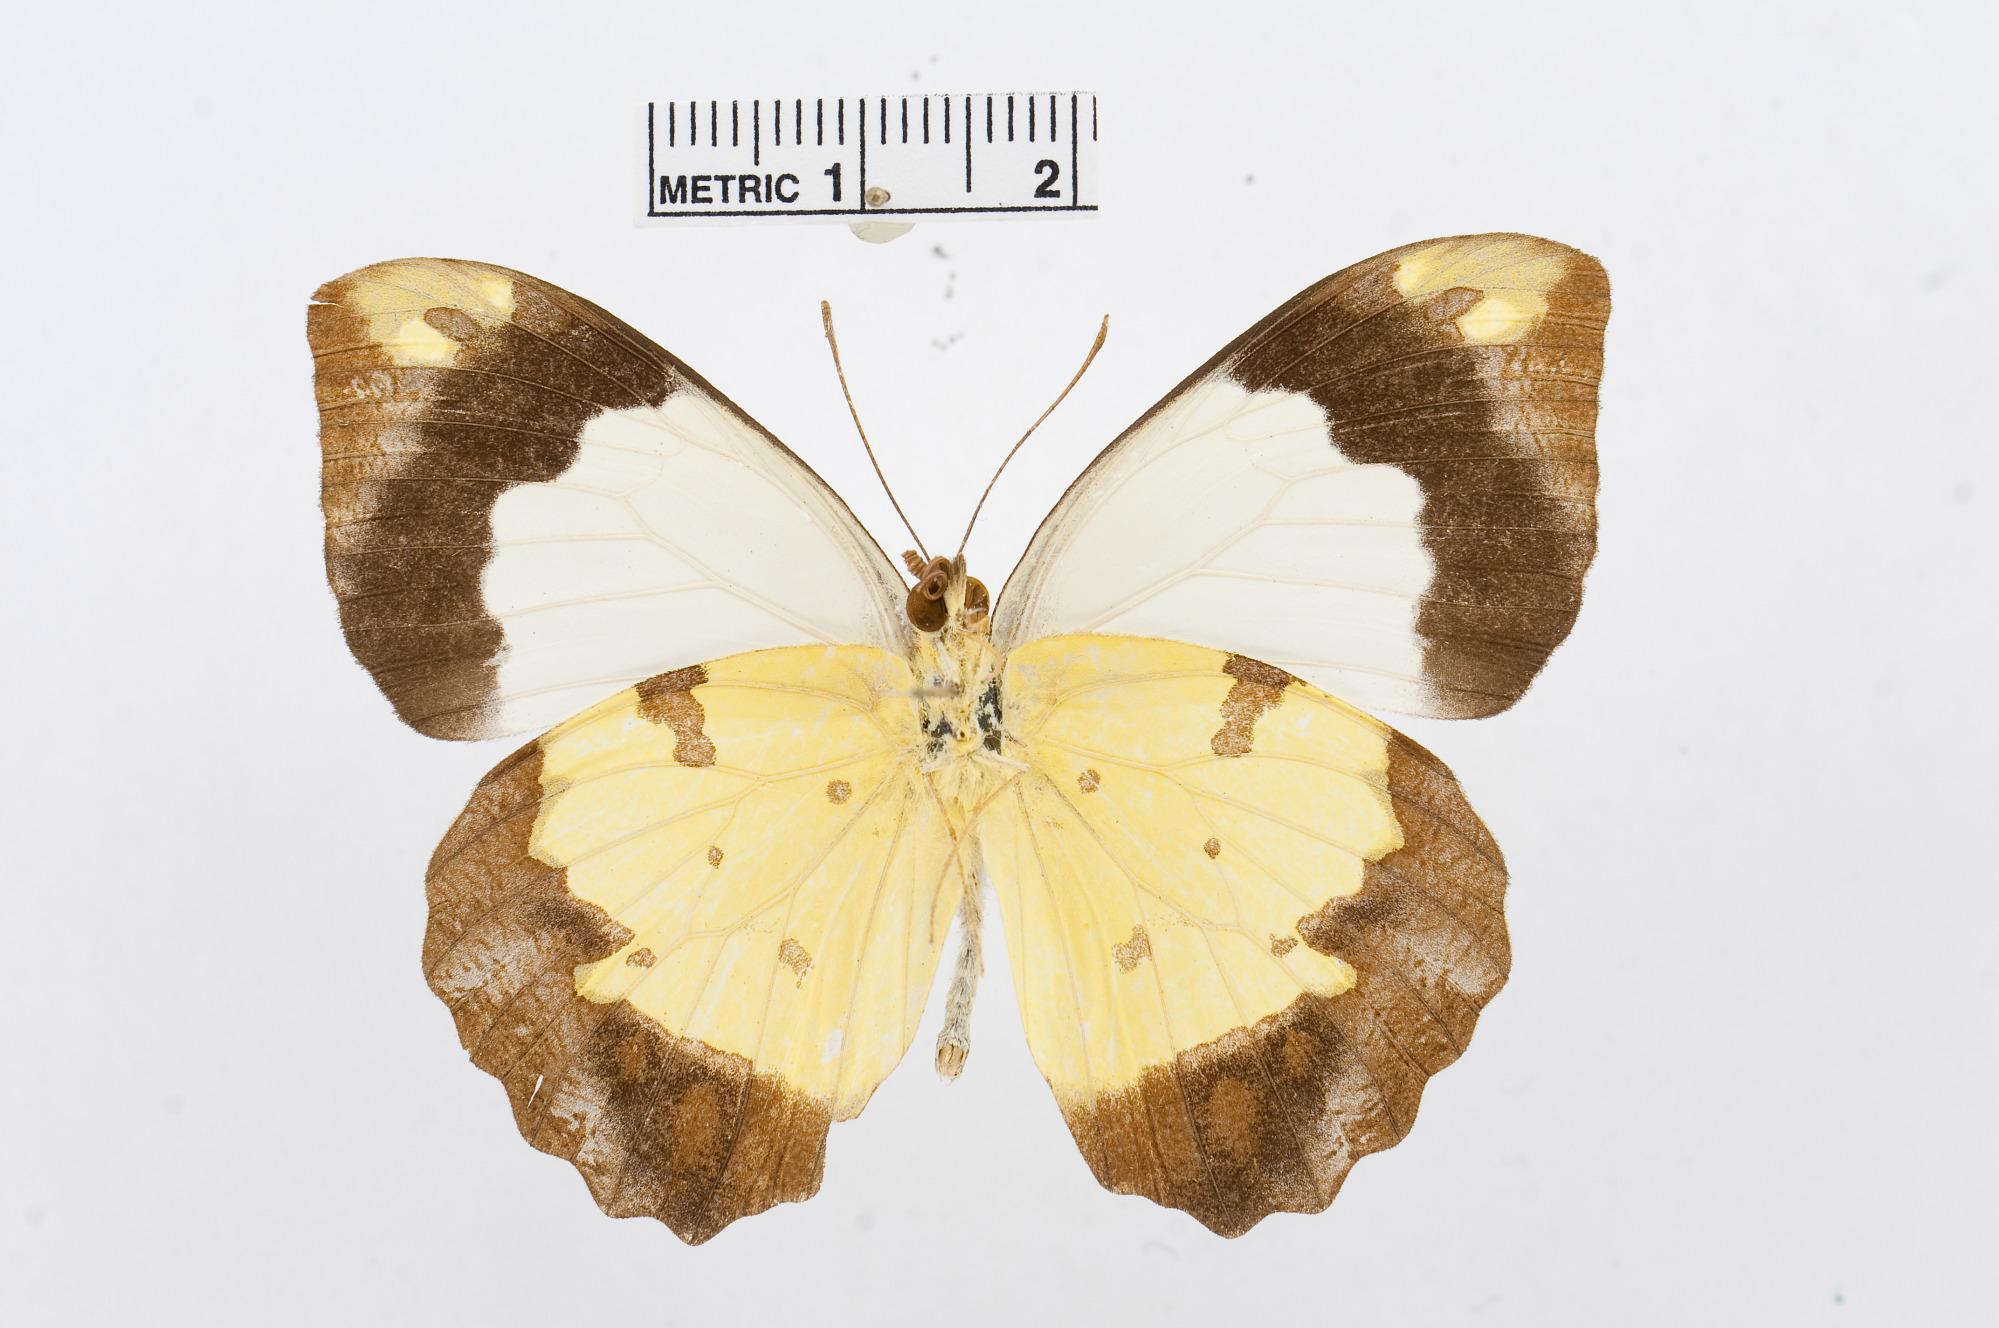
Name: Eronia cleodora
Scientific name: Eronia cleodora
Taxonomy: Animalia, Arthropoda, Hexapoda, Insecta, Lepidoptera, Pieridae, Pierinae